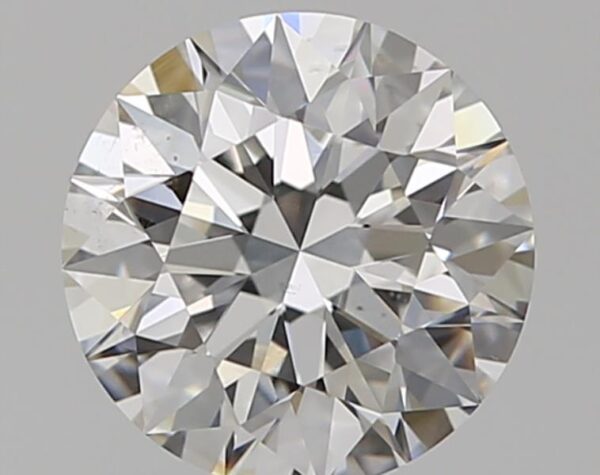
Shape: round
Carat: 1.3
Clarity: SI1
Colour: G
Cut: EX
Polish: EX
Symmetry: EX
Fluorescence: N
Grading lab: GIA
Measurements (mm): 6.98 x 7 x 4.39